Romanian Orthodox Church in Communist Romania

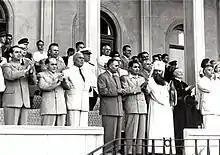
Patriarch Justinian with the Communist Party leadership at the World Youth Festival, 1953

Justinian Marina was the Patriarch of Romania starting with 1948, about the time that the Communist Party consolidated its power in Romania. He attempted to reconcile the Orthodox Church with the communist dialectical materialism, arguing that in the communist social order can be seen the principles of the Gospels, giving the church goals that were in sync with the Communist government. His collected work was published under the name "Apostolat Social", in which he argued that socialism is an integral part of Christianity. The church assisted the government-led Romanian literacy campaign, reformed the monasteries so that the monks and nuns learn a "useful trade", encouraged the clergy to do social work.